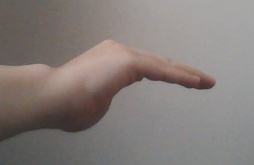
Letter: haa